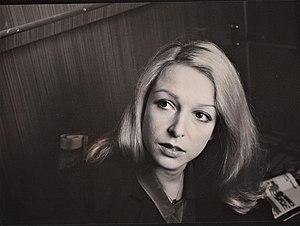
La comédienne Laure Dechasnel (rôle d'Hélène Lehman) dans une scène de L'ordre et la sécurité du monde, film de Claude d'Anna.
Claude d'Anna est un réalisateur, dramaturge et metteur en scène français né le 31 mars 1945 à Tunis.